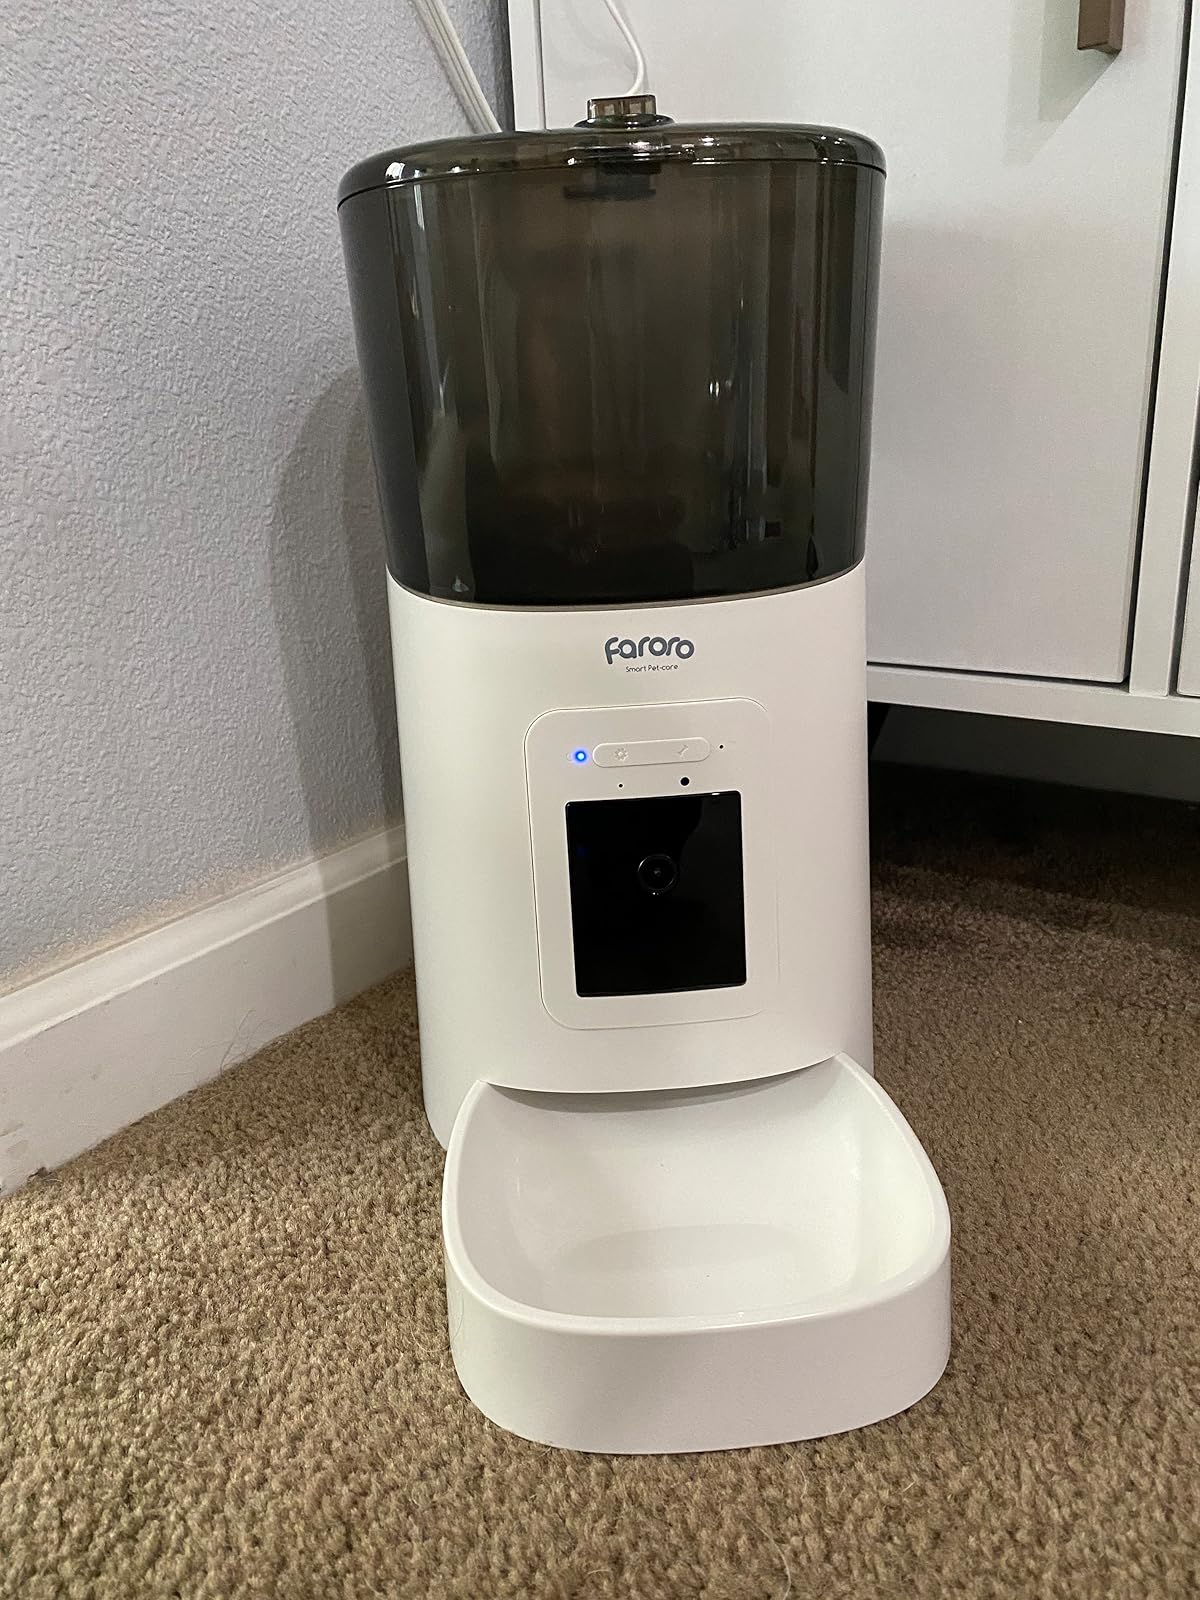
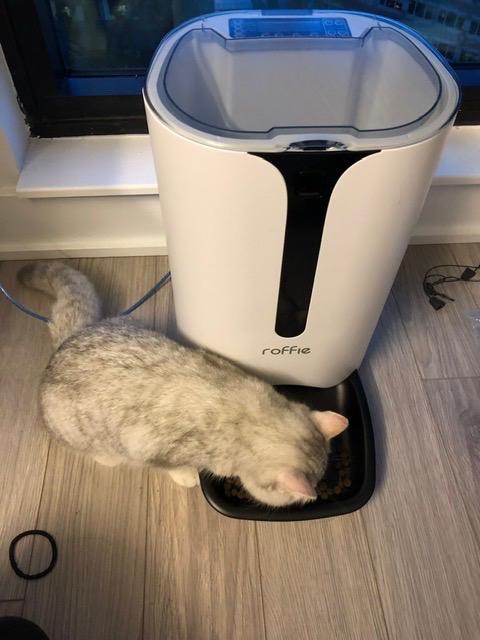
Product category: items_feeder
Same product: no